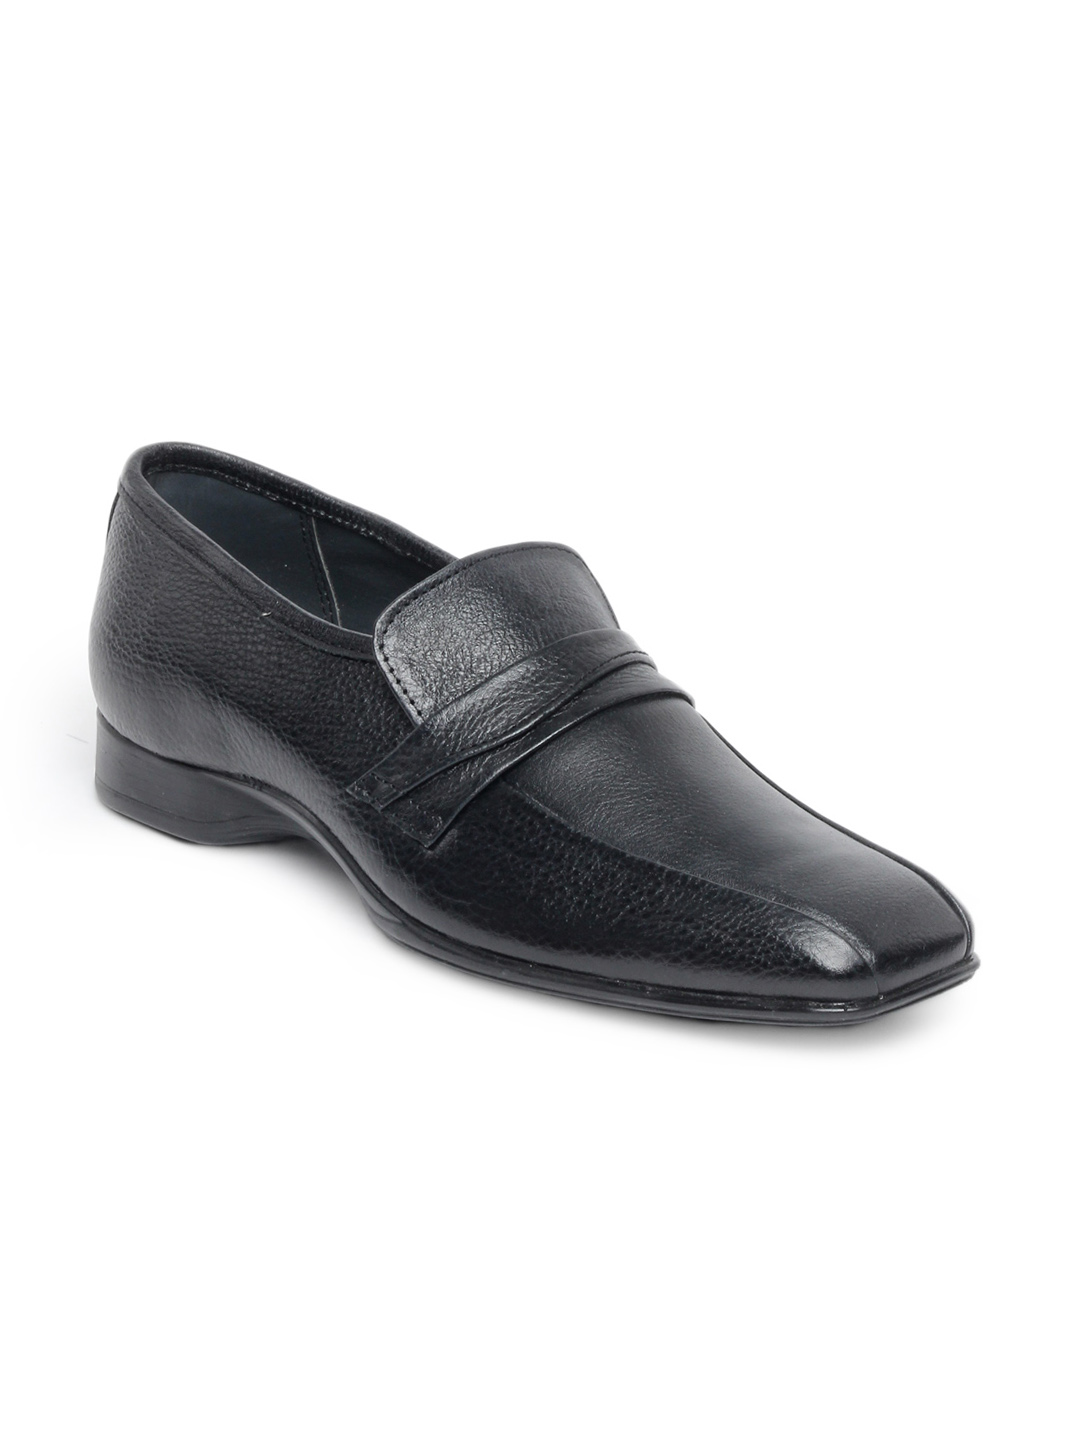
Fortune Men Black Formal Shoes
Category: Footwear / Shoes / Formal Shoes
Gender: Men
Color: Black
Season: Fall 2012
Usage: Formal